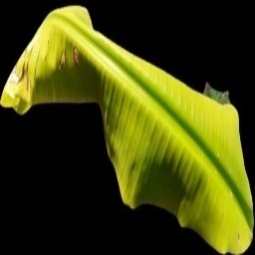
Label: Calcium